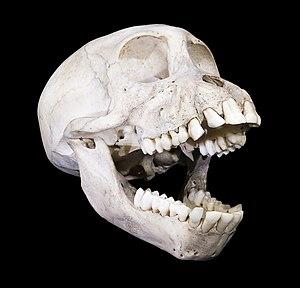
Babouin Cynocéphale Papio hamadryas cynocephalus (Papio hamadryas Linnaeus 1758) Sujet jeune (vue de ¾ bouche ouverte) Muséum de Toulouse
Le Babouin cynocéphale ou Babouin jaune est un singe africain de la famille des cercopithécidés.
Le muséum de Toulouse est un musée d'histoire naturelle et d'ethnologie situé dans le Jardin des Plantes de Toulouse, quartier de Busca-Montplaisir. Le Muséum d'histoire naturelle de Toulouse abrite une collection de plus de deux millions et demi de pièces sur une superficie d'environ 6 000 m², sans compter les annexes extérieures. Il est le deuxième plus grand de France après le Muséum national d'histoire naturelle de Paris.